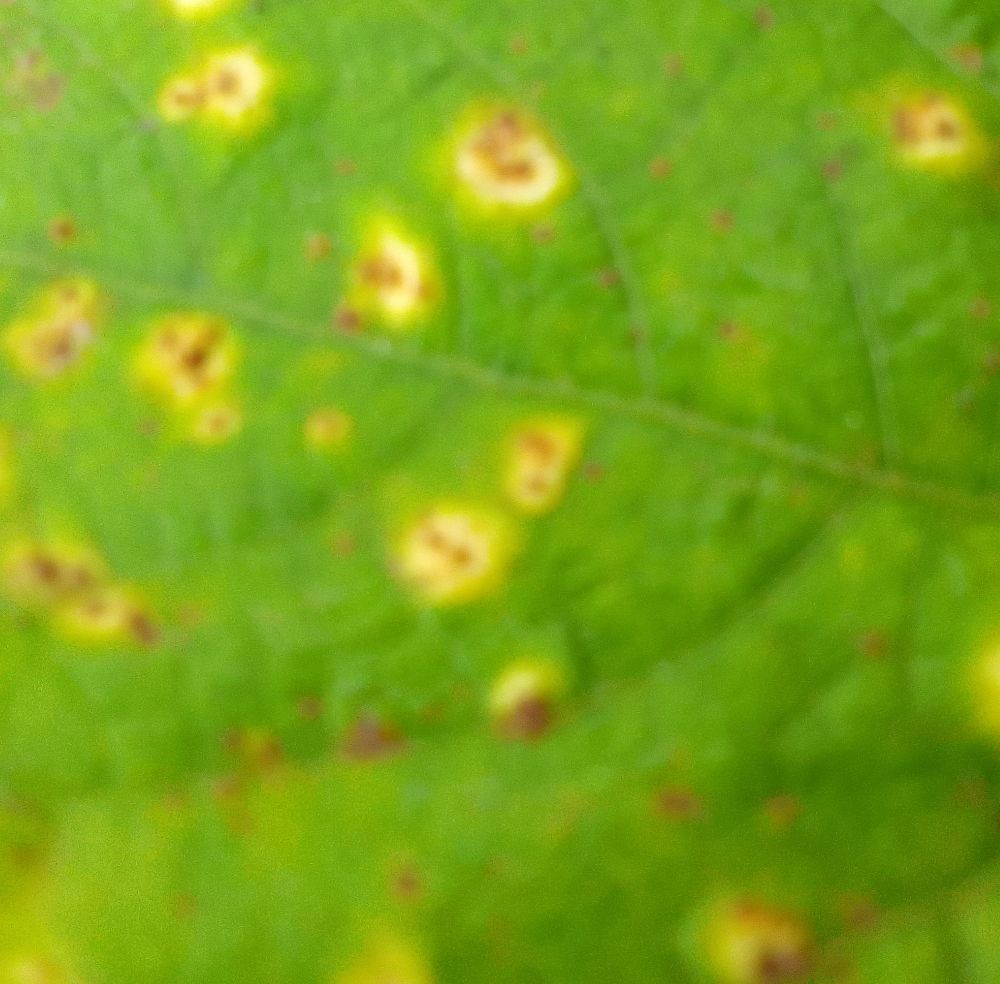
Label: rust